Nancy Reagan

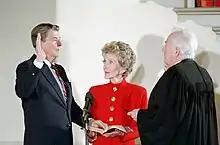
"The Gaze": Reagan watches as her husband is sworn in for a second term by Chief Justice Warren Burger, on January 20, 1985

After the presidency of Jimmy Carter (who dramatically reduced the formality of presidential functions), Reagan brought a Kennedy-esque glamour back into the White House. She hosted 56 state dinners over eight years. She remarked that hosting the dinners is "the easiest thing in the world. You don't have to do anything. Just have a good time and do a little business. And that's the way Washington works." The White House residence staff found Reagan demanding to work for during the preparation for the state dinners, with the first lady overseeing every aspect of meal presentations, and sometimes requesting one dessert after another be prepared, before finally settling on one she approved of.